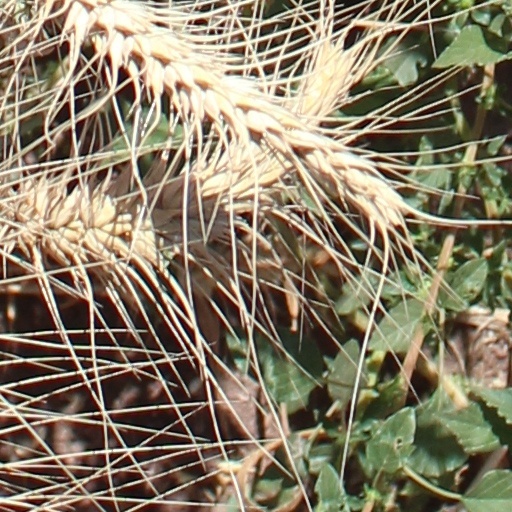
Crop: wheat